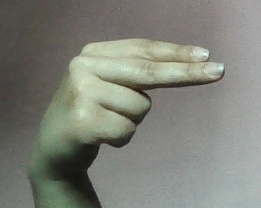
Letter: ain